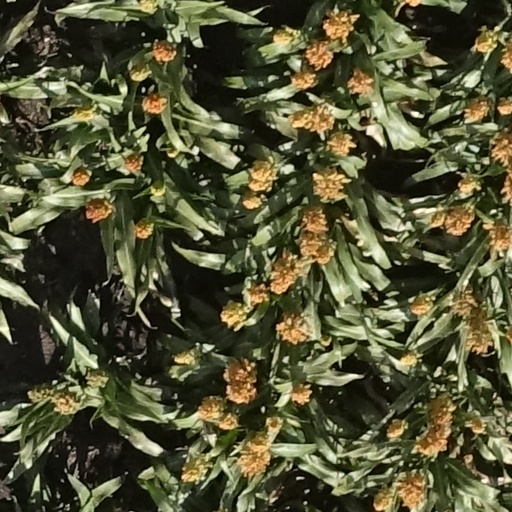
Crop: sorghum